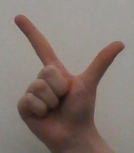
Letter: laam